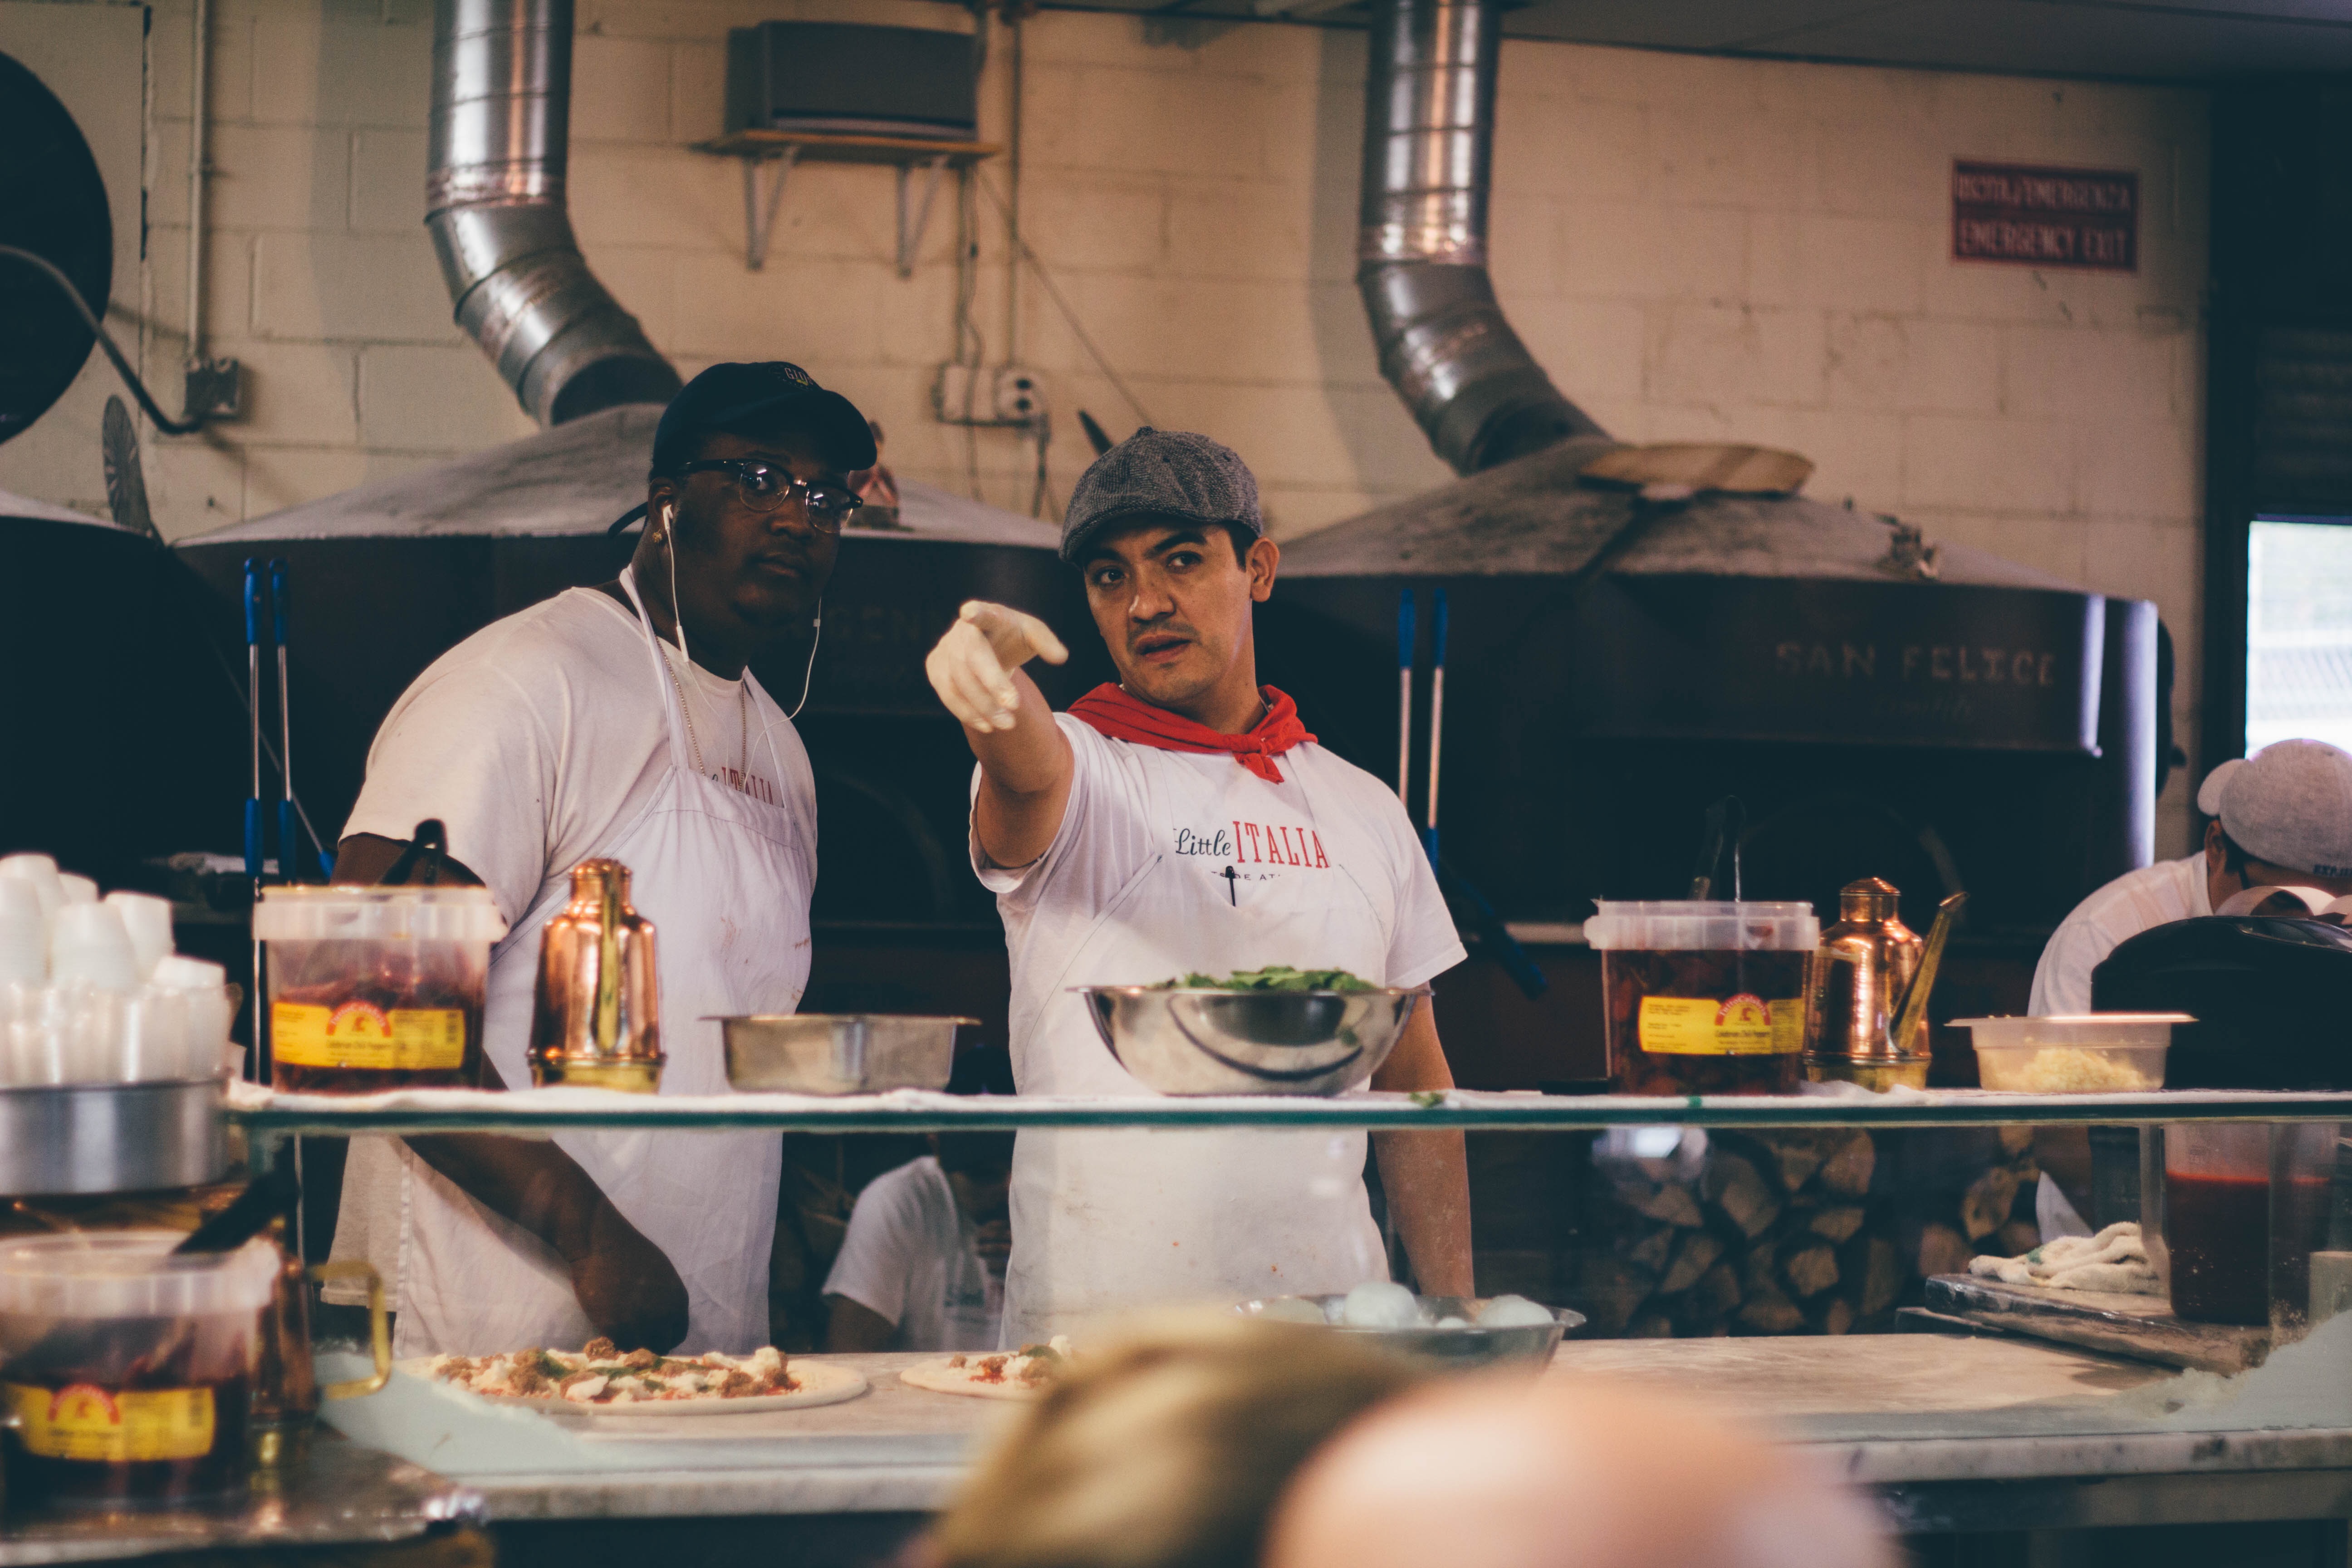
restaurant, bar, meal, food, sense